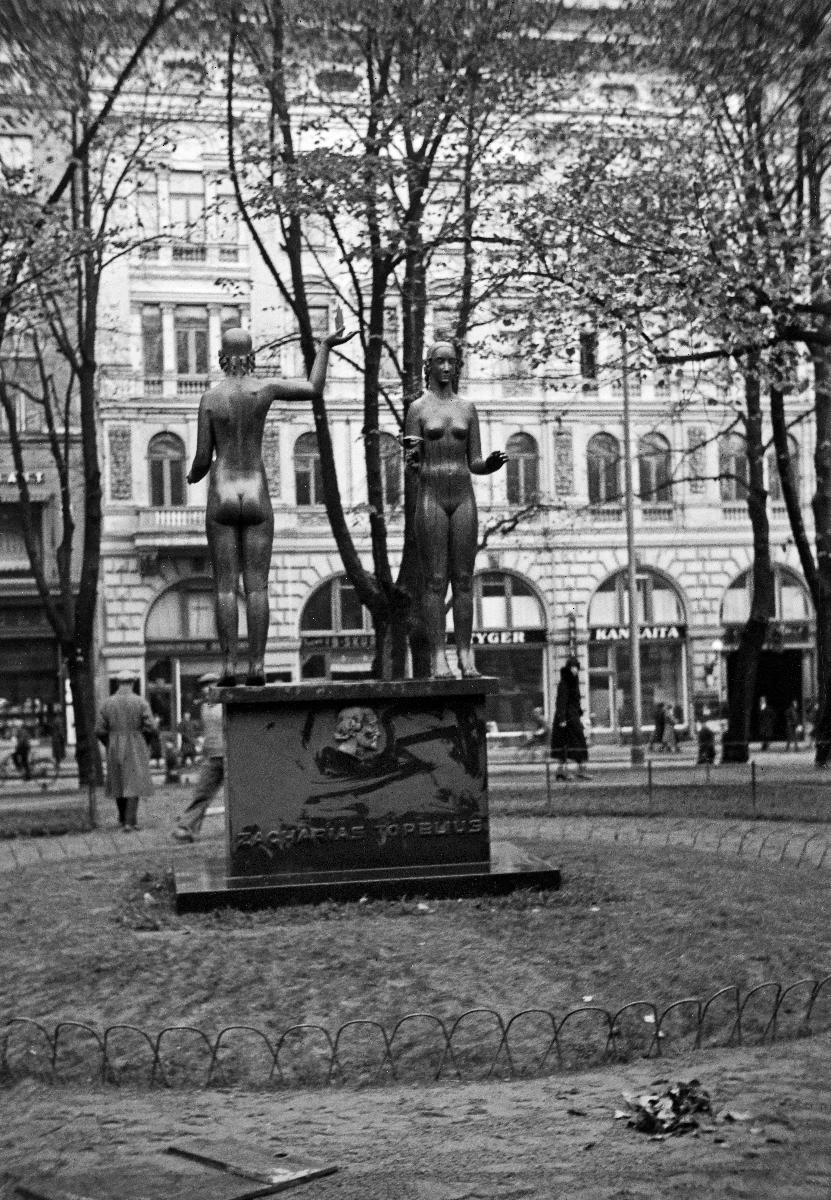
Taru ja Totuus
Sagan och Sanningen; The Tale and the Truth
sisällön kuvaus: Kuvanveistäjä Gunnar Finnen Taru ja Totuus monumentin paljastustilaisuus Esplanadin puistossa Helsingissä 12.10.1932. content description: The unveiling of sculptor Gunnar Finne's Fable and Fact monument in the Esplanade park in Helsinki 12.10.1932. innehållsbeskrivning: Avtäckningen av skulptör Gunnar Finnes monument Saga och Sanning i Esplanadsparken i Helsingfors 12.10.1932.
Kuvaaja: Sundström, Hugo, kuvaaja; Finne, Gunnar, kuvan kohteen tekijä
Vuosi: 1932
Paikka: Suomi, Uusimaa, Helsinki
Aiheet: taide; julkinen taide; patsaat; muistomerkit; monumentit; paljastustilaisuudet; kirjailijat; Zacharias Topelius; HBL; art; public art; statues; monuments; authors; sculpture; revealing; konst; offentlig konst; statyer; minnesmärken; författare; skulptur; avtäckning; monument